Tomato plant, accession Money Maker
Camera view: bottom (45 deg); turntable rotation: 270 degrees
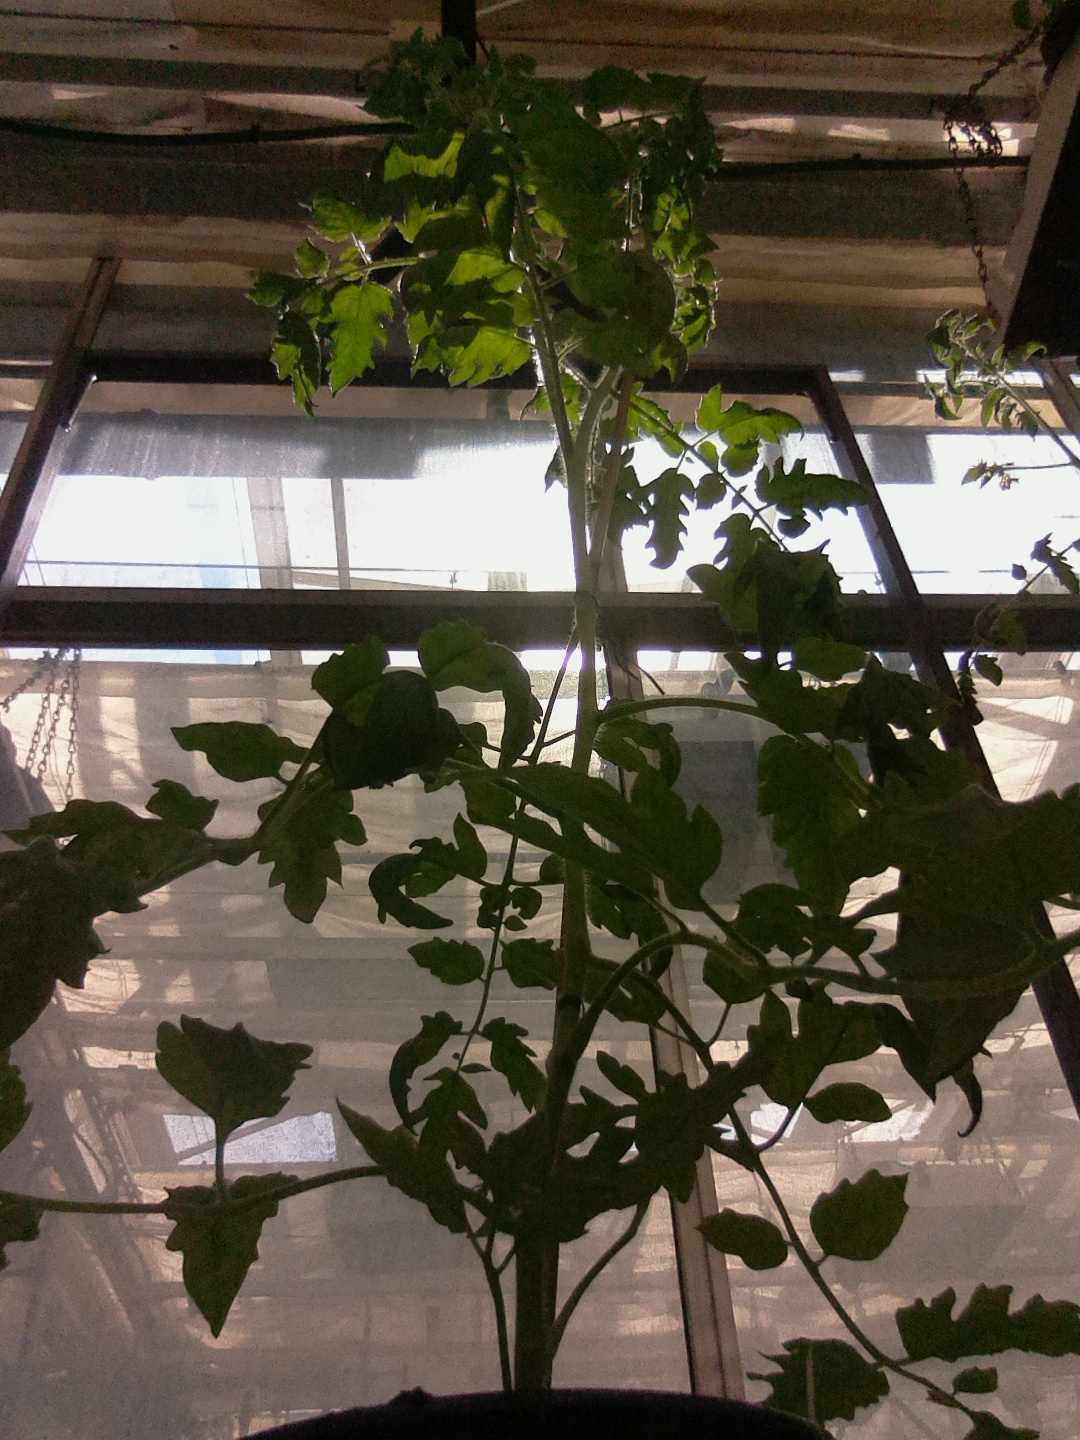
BBCH growth stage 63: 30%-40% of flowers open